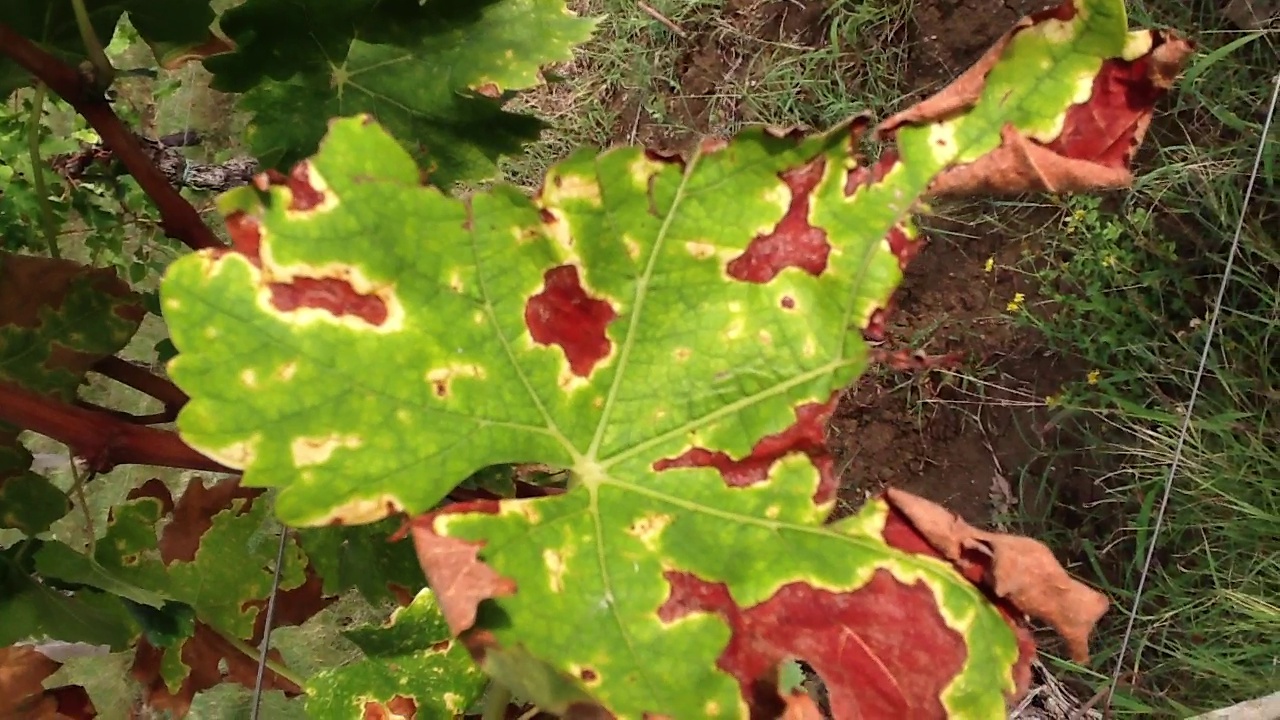
Label: esca